George Partridge Colvocoresses

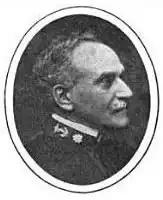
George P. Colvocoresses c. 1900

George Partridge Colvocoresses was born in Norwich, Vermont, on April 3, 1847. Meant to be a member of the Norwich University class of 1866, Colvocoresses left after the end of his freshman year to serve under his father on the USS "Supply".